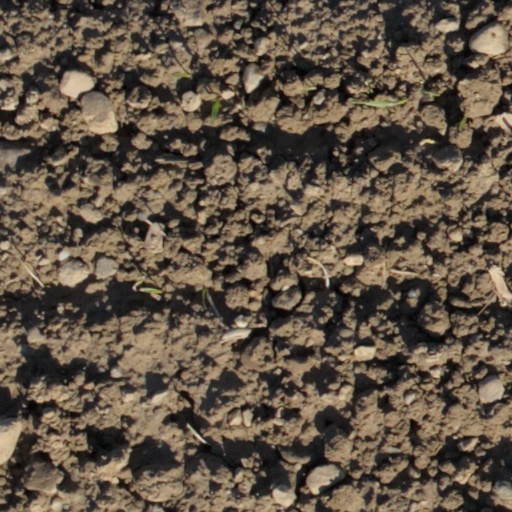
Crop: wheat